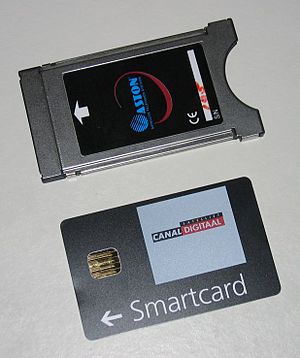
Indlejret system
Eksempel på et simplere indlejret system; et smartcard.
Et indlejret system er ethvert elektronisk system med en CPU, som ikke er en traditionel Personlig Computer.